Iliyas Azmi

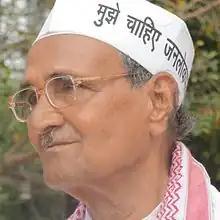

Iliyas Azmi (22 August 1934 – 4 June 2023) was an Indian politician who was a Member of Parliament from Uttar Pradesh. He represented Shahabad, Uttar Pradesh Lok Sabha constituency in 2004 and Kheri (Lok Sabha constituency) in 2009 for the Bahujan Samaj Party. He later joined the Aam Aadmi Party, and quit the Aam Aadmi Party and PAC in 2016.